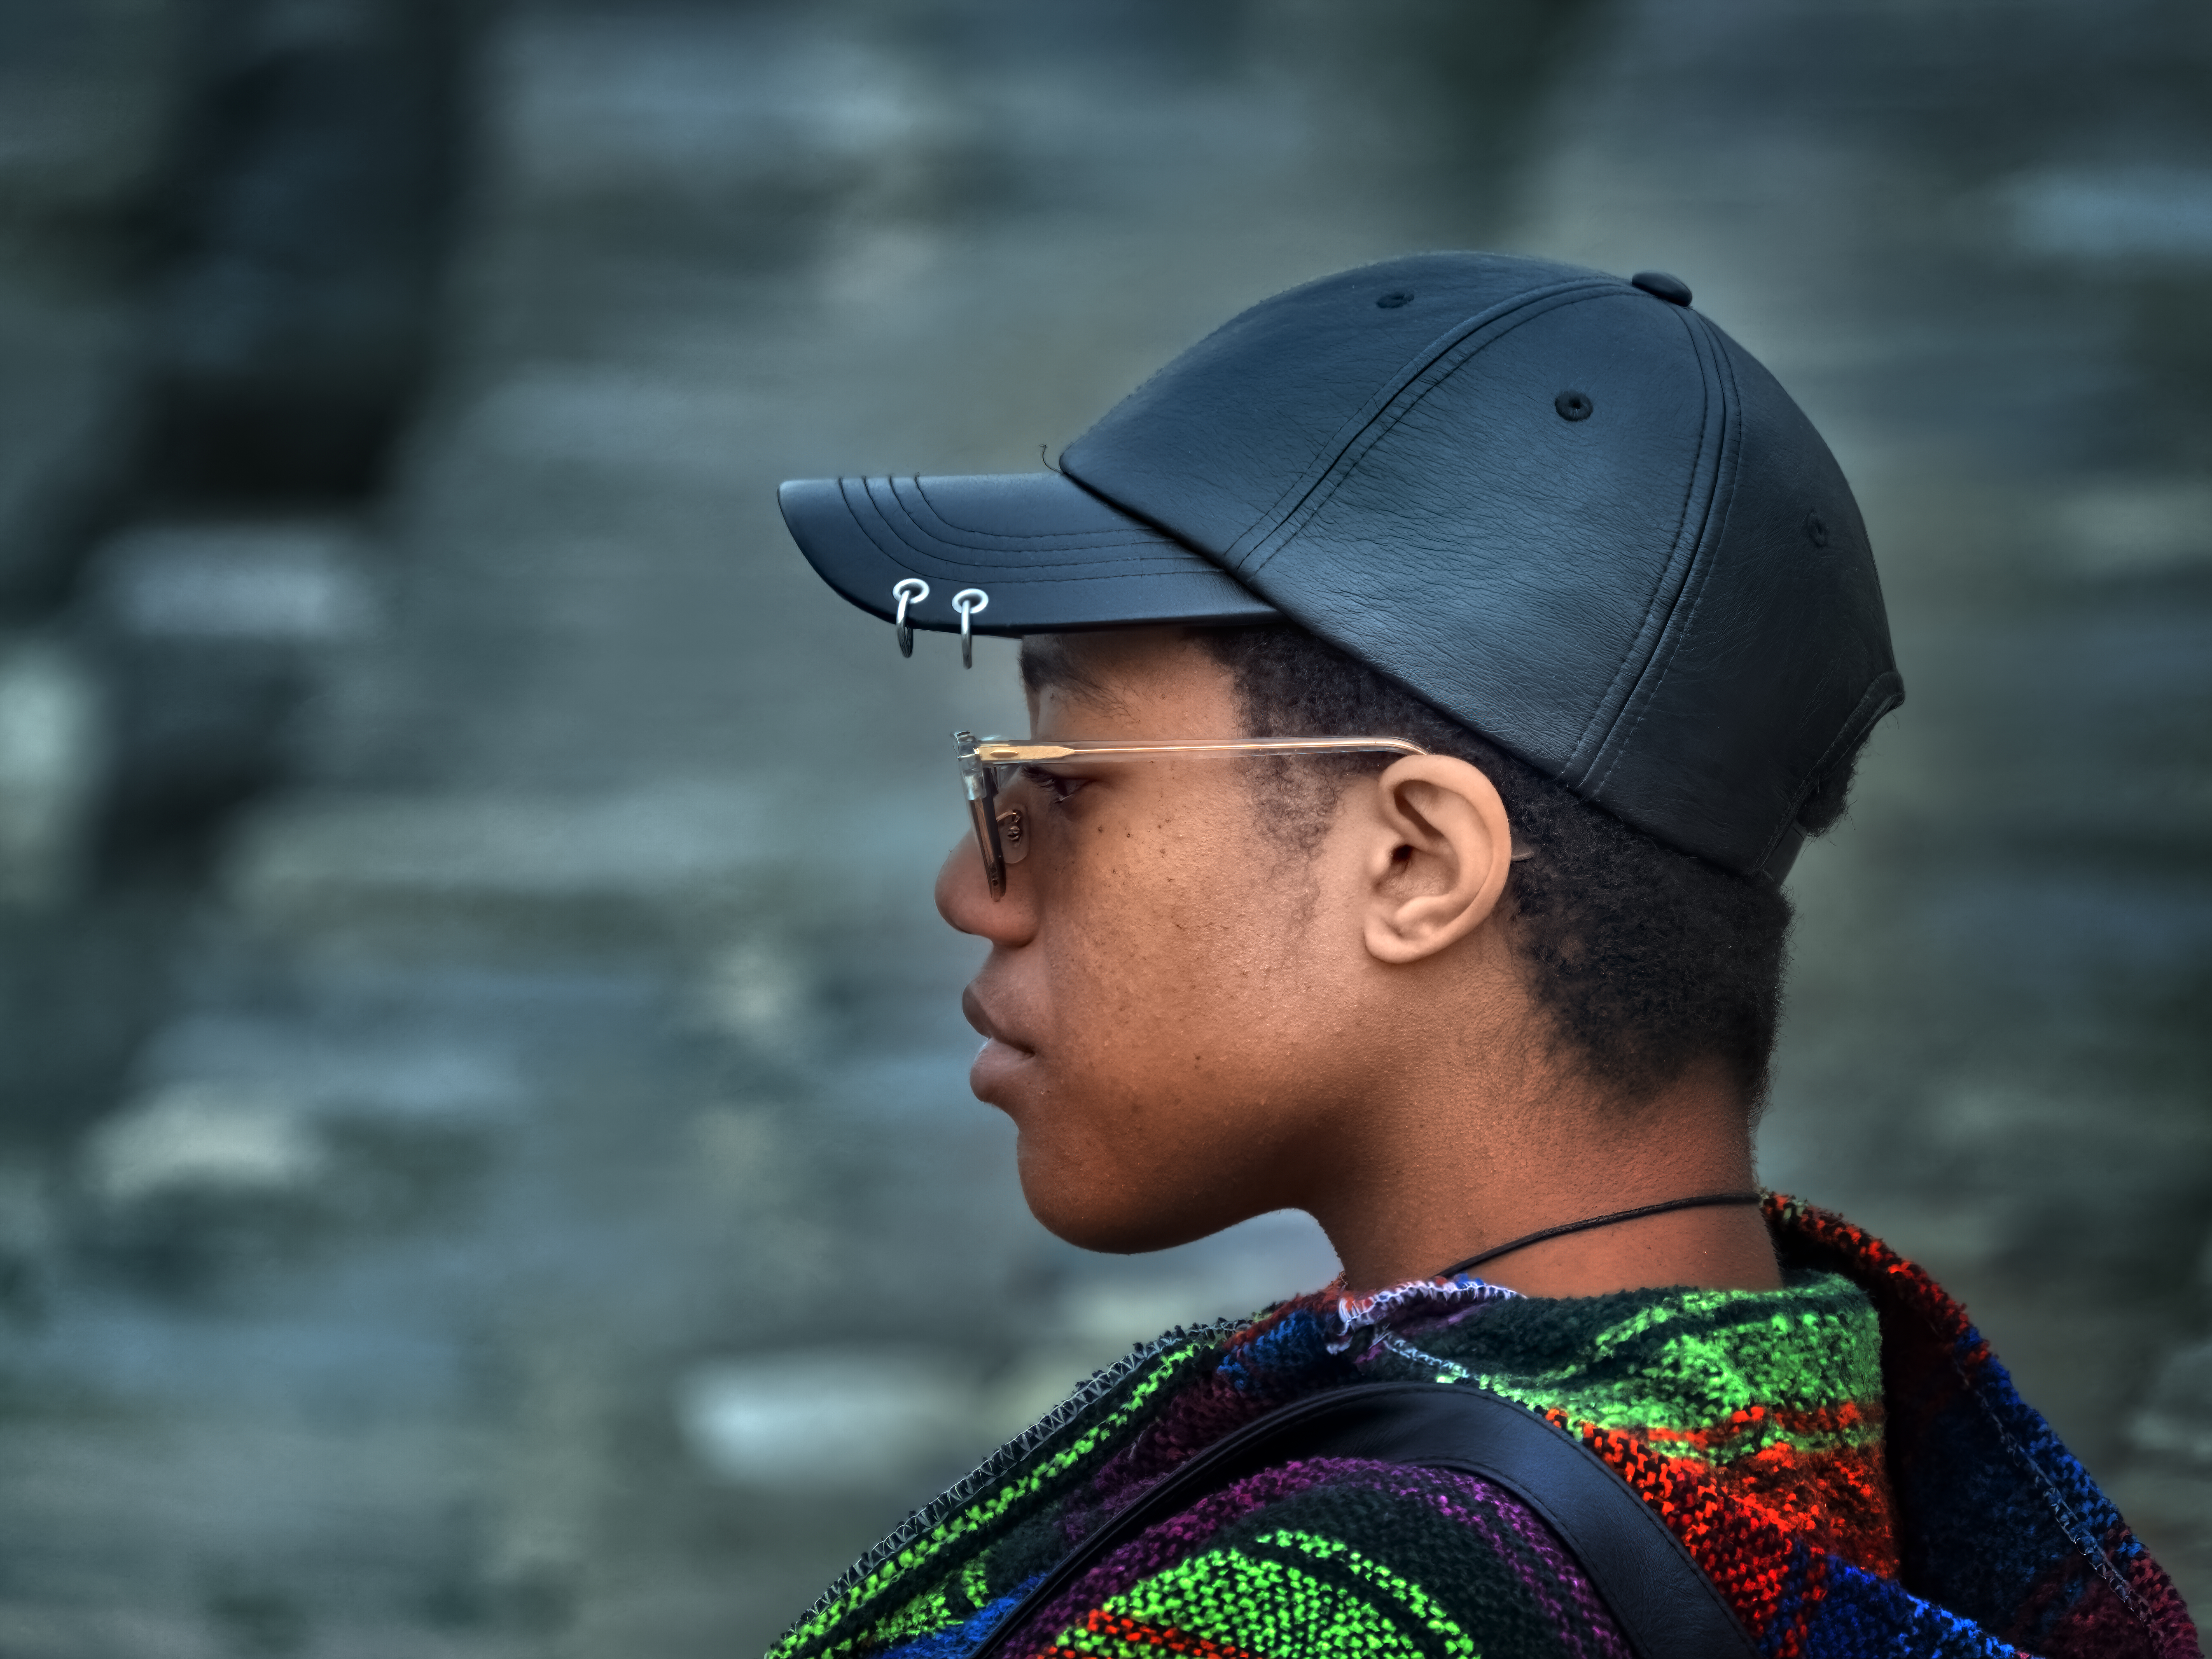
portrait, street, sunglasses, cap, people, glasses, eyewear, street fashion, human, headgear, hat, baseball cap, portrait photography, fashion accessory, smile